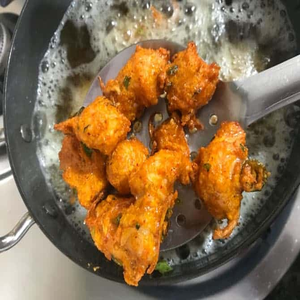
Dish: pakora